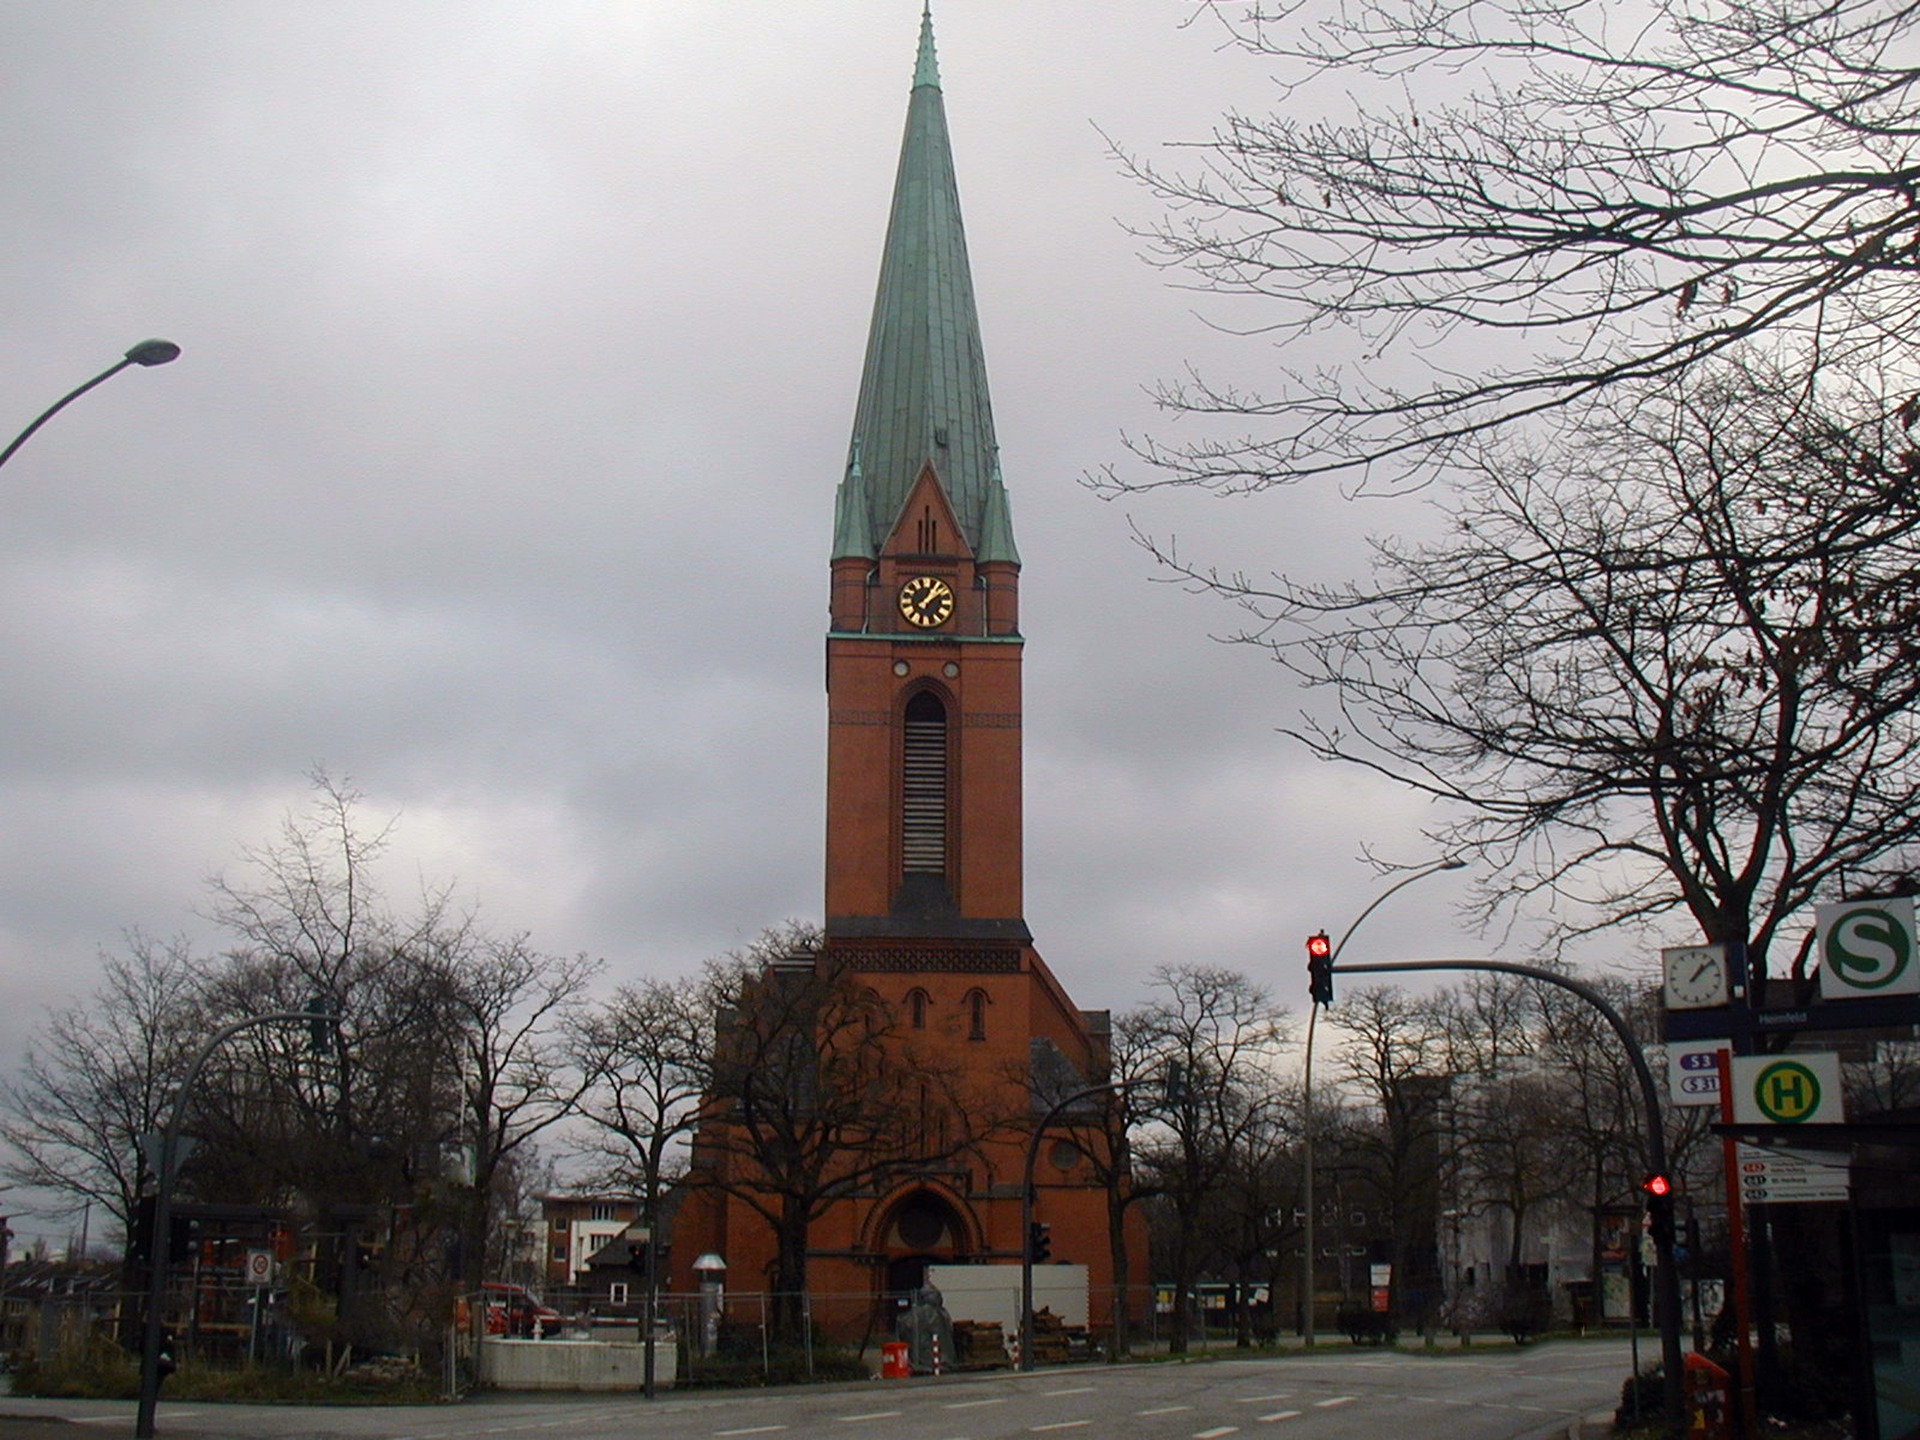
snow, winter, architecture, building, city, cityscape, downtown, tower, landmark, church, place of worship, clock tower, spire, steeple, germany, small town, urban area